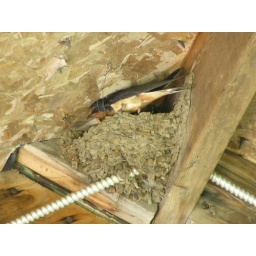
A female tree swallow on outer edge of nest under roof of carport belonging to an aunt and uncle